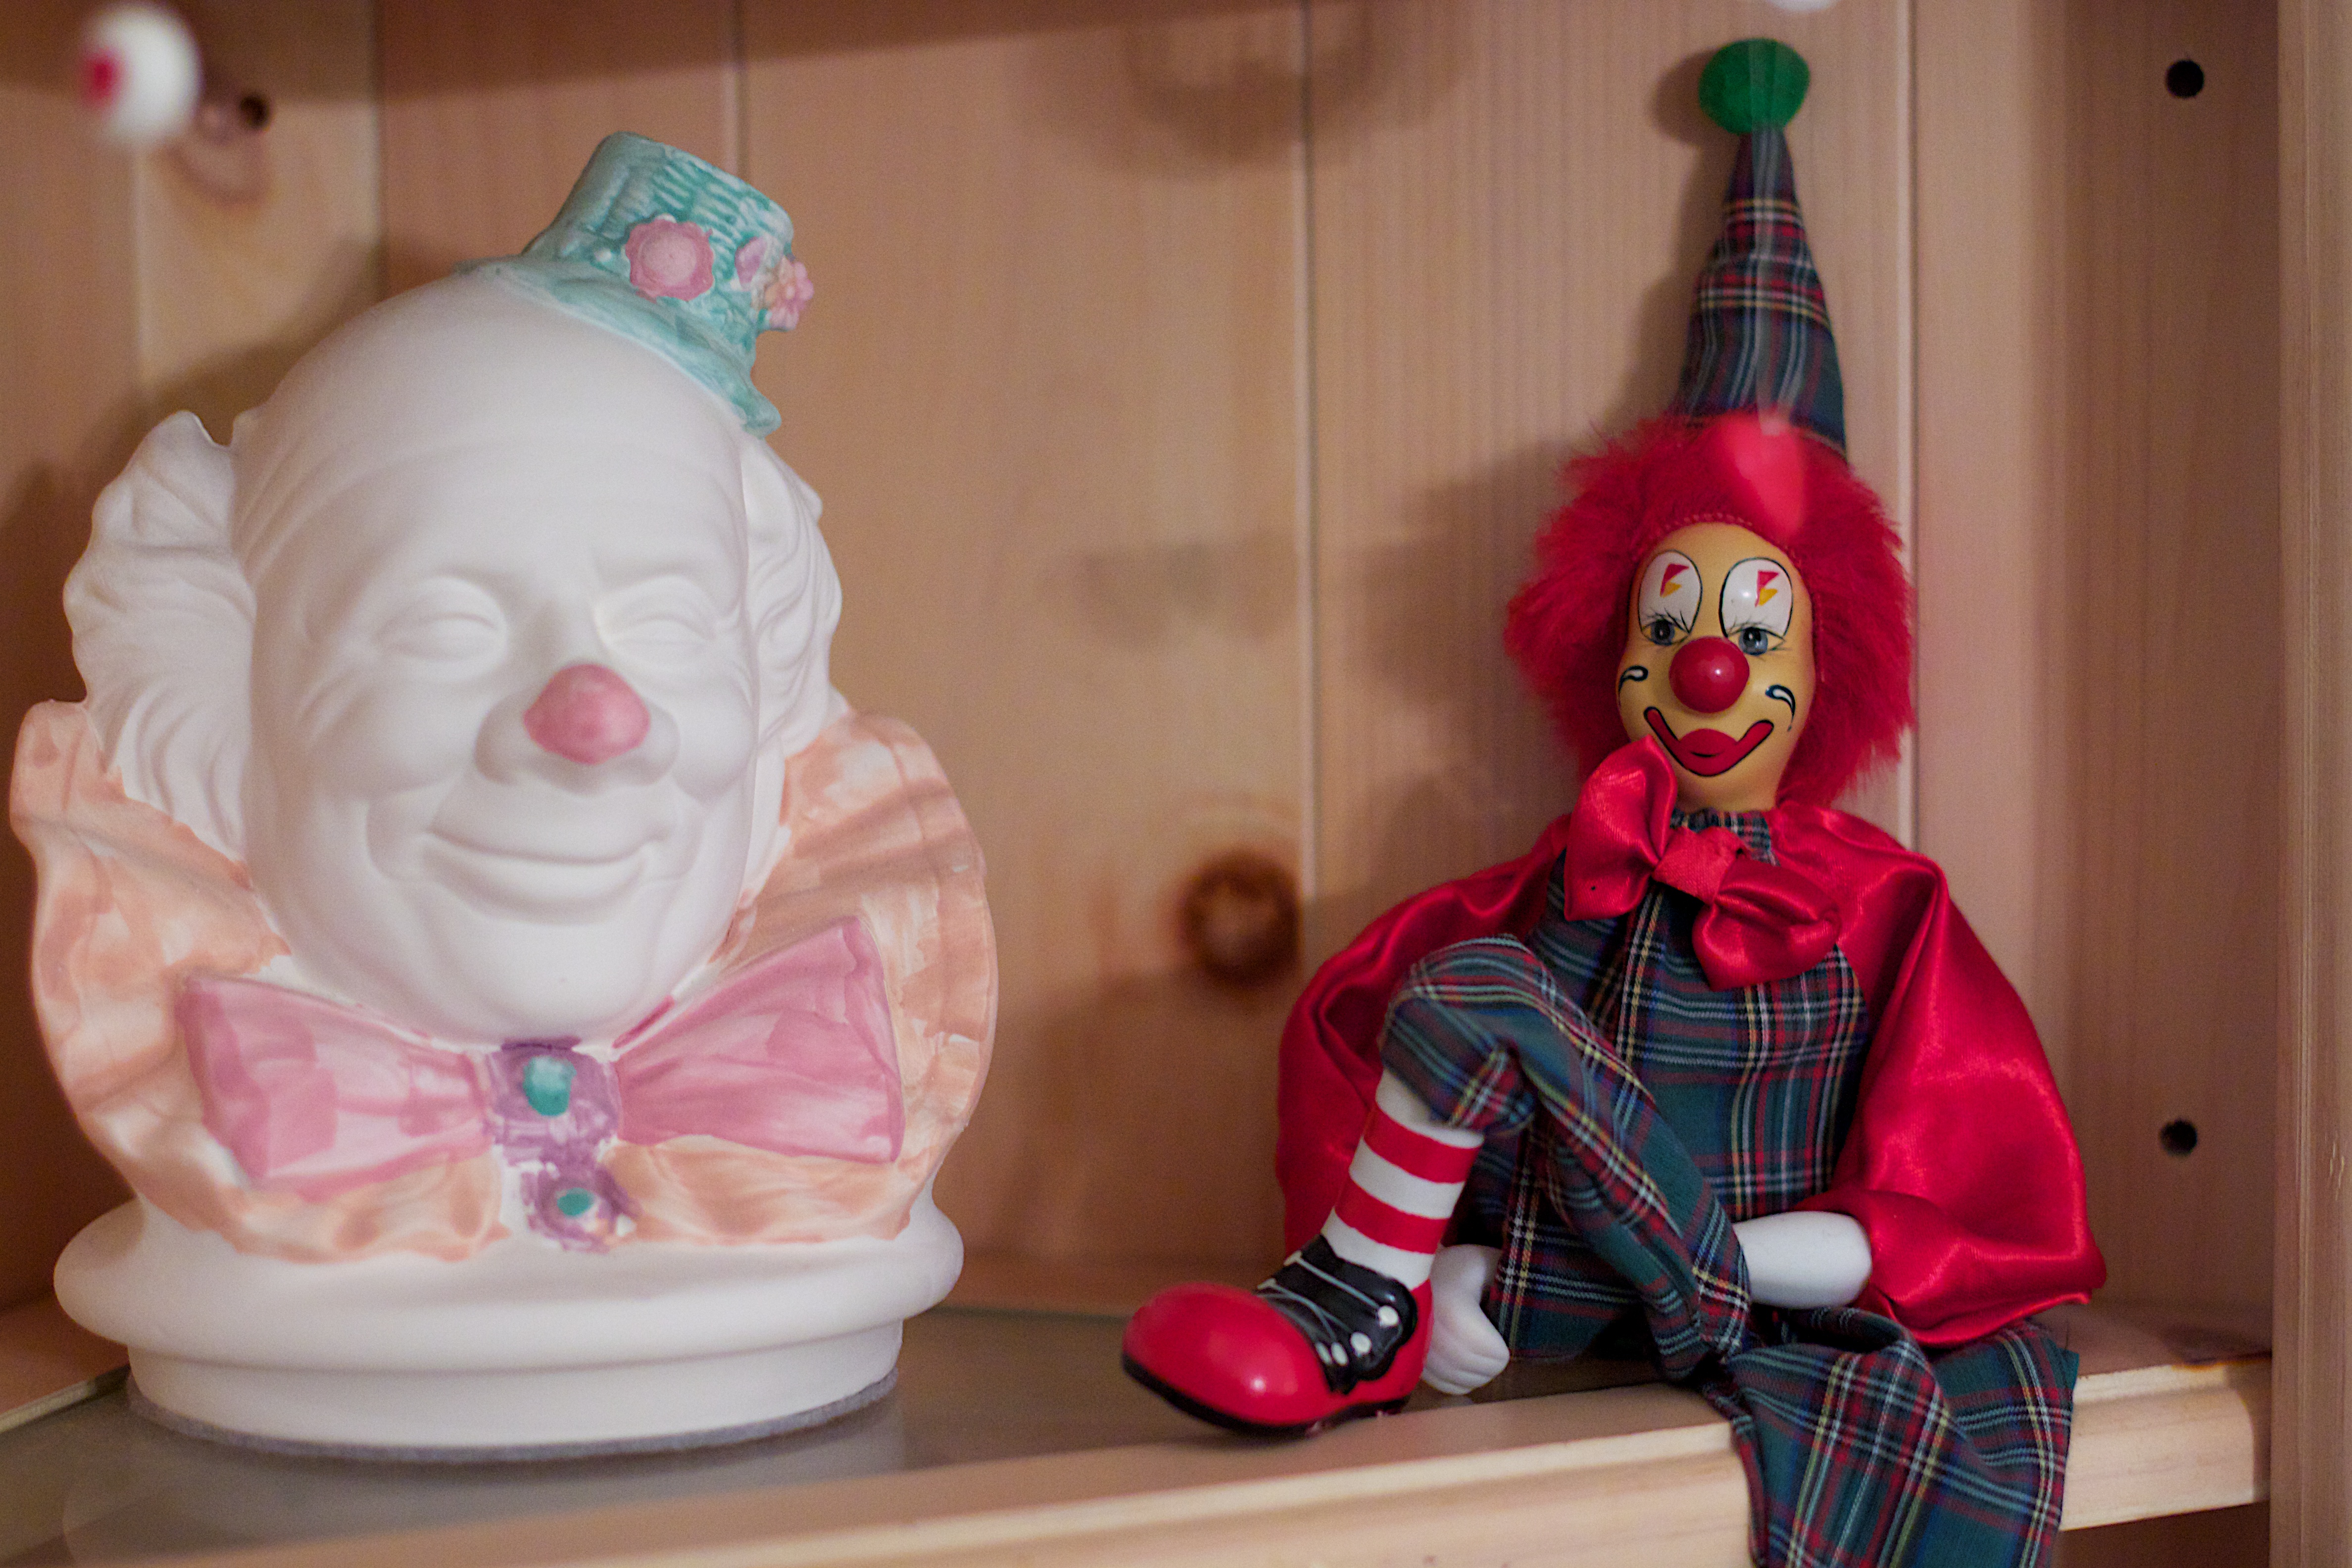
person, clown, art, odyssey, scaryclowns